Halmstad Arena

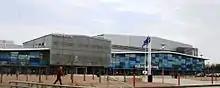
Halmstad Arena (April 2012)

The main building at Halmstad Arena includes four full size sport halls, five smaller special halls, two full size ice rinks and one smaller rink and a waterpark/indoor swimming pool.